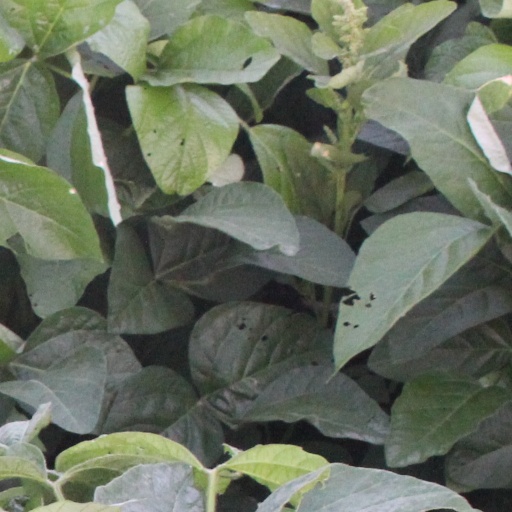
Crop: soybean